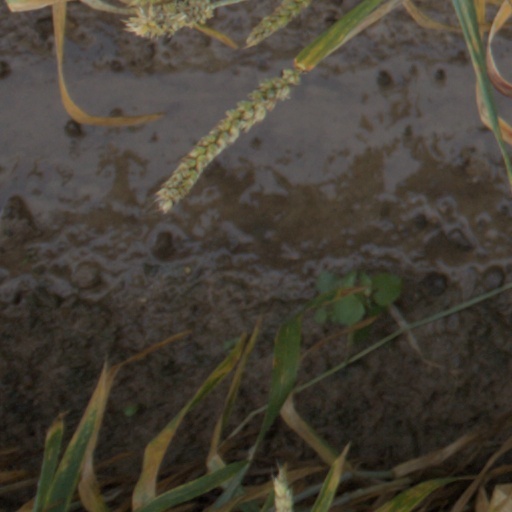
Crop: wheat